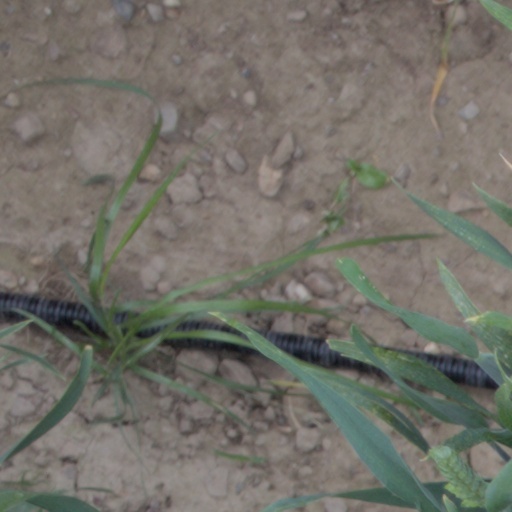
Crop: wheat